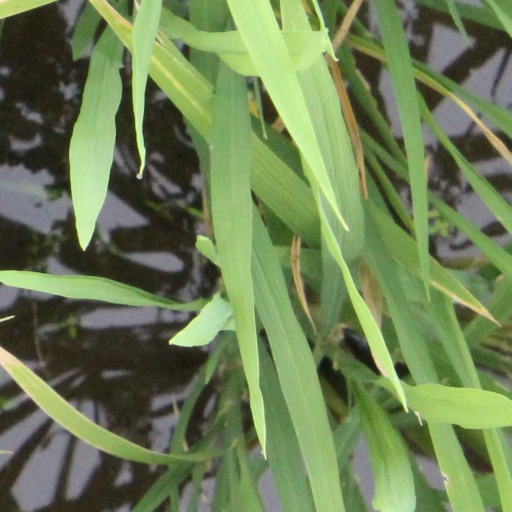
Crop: rice